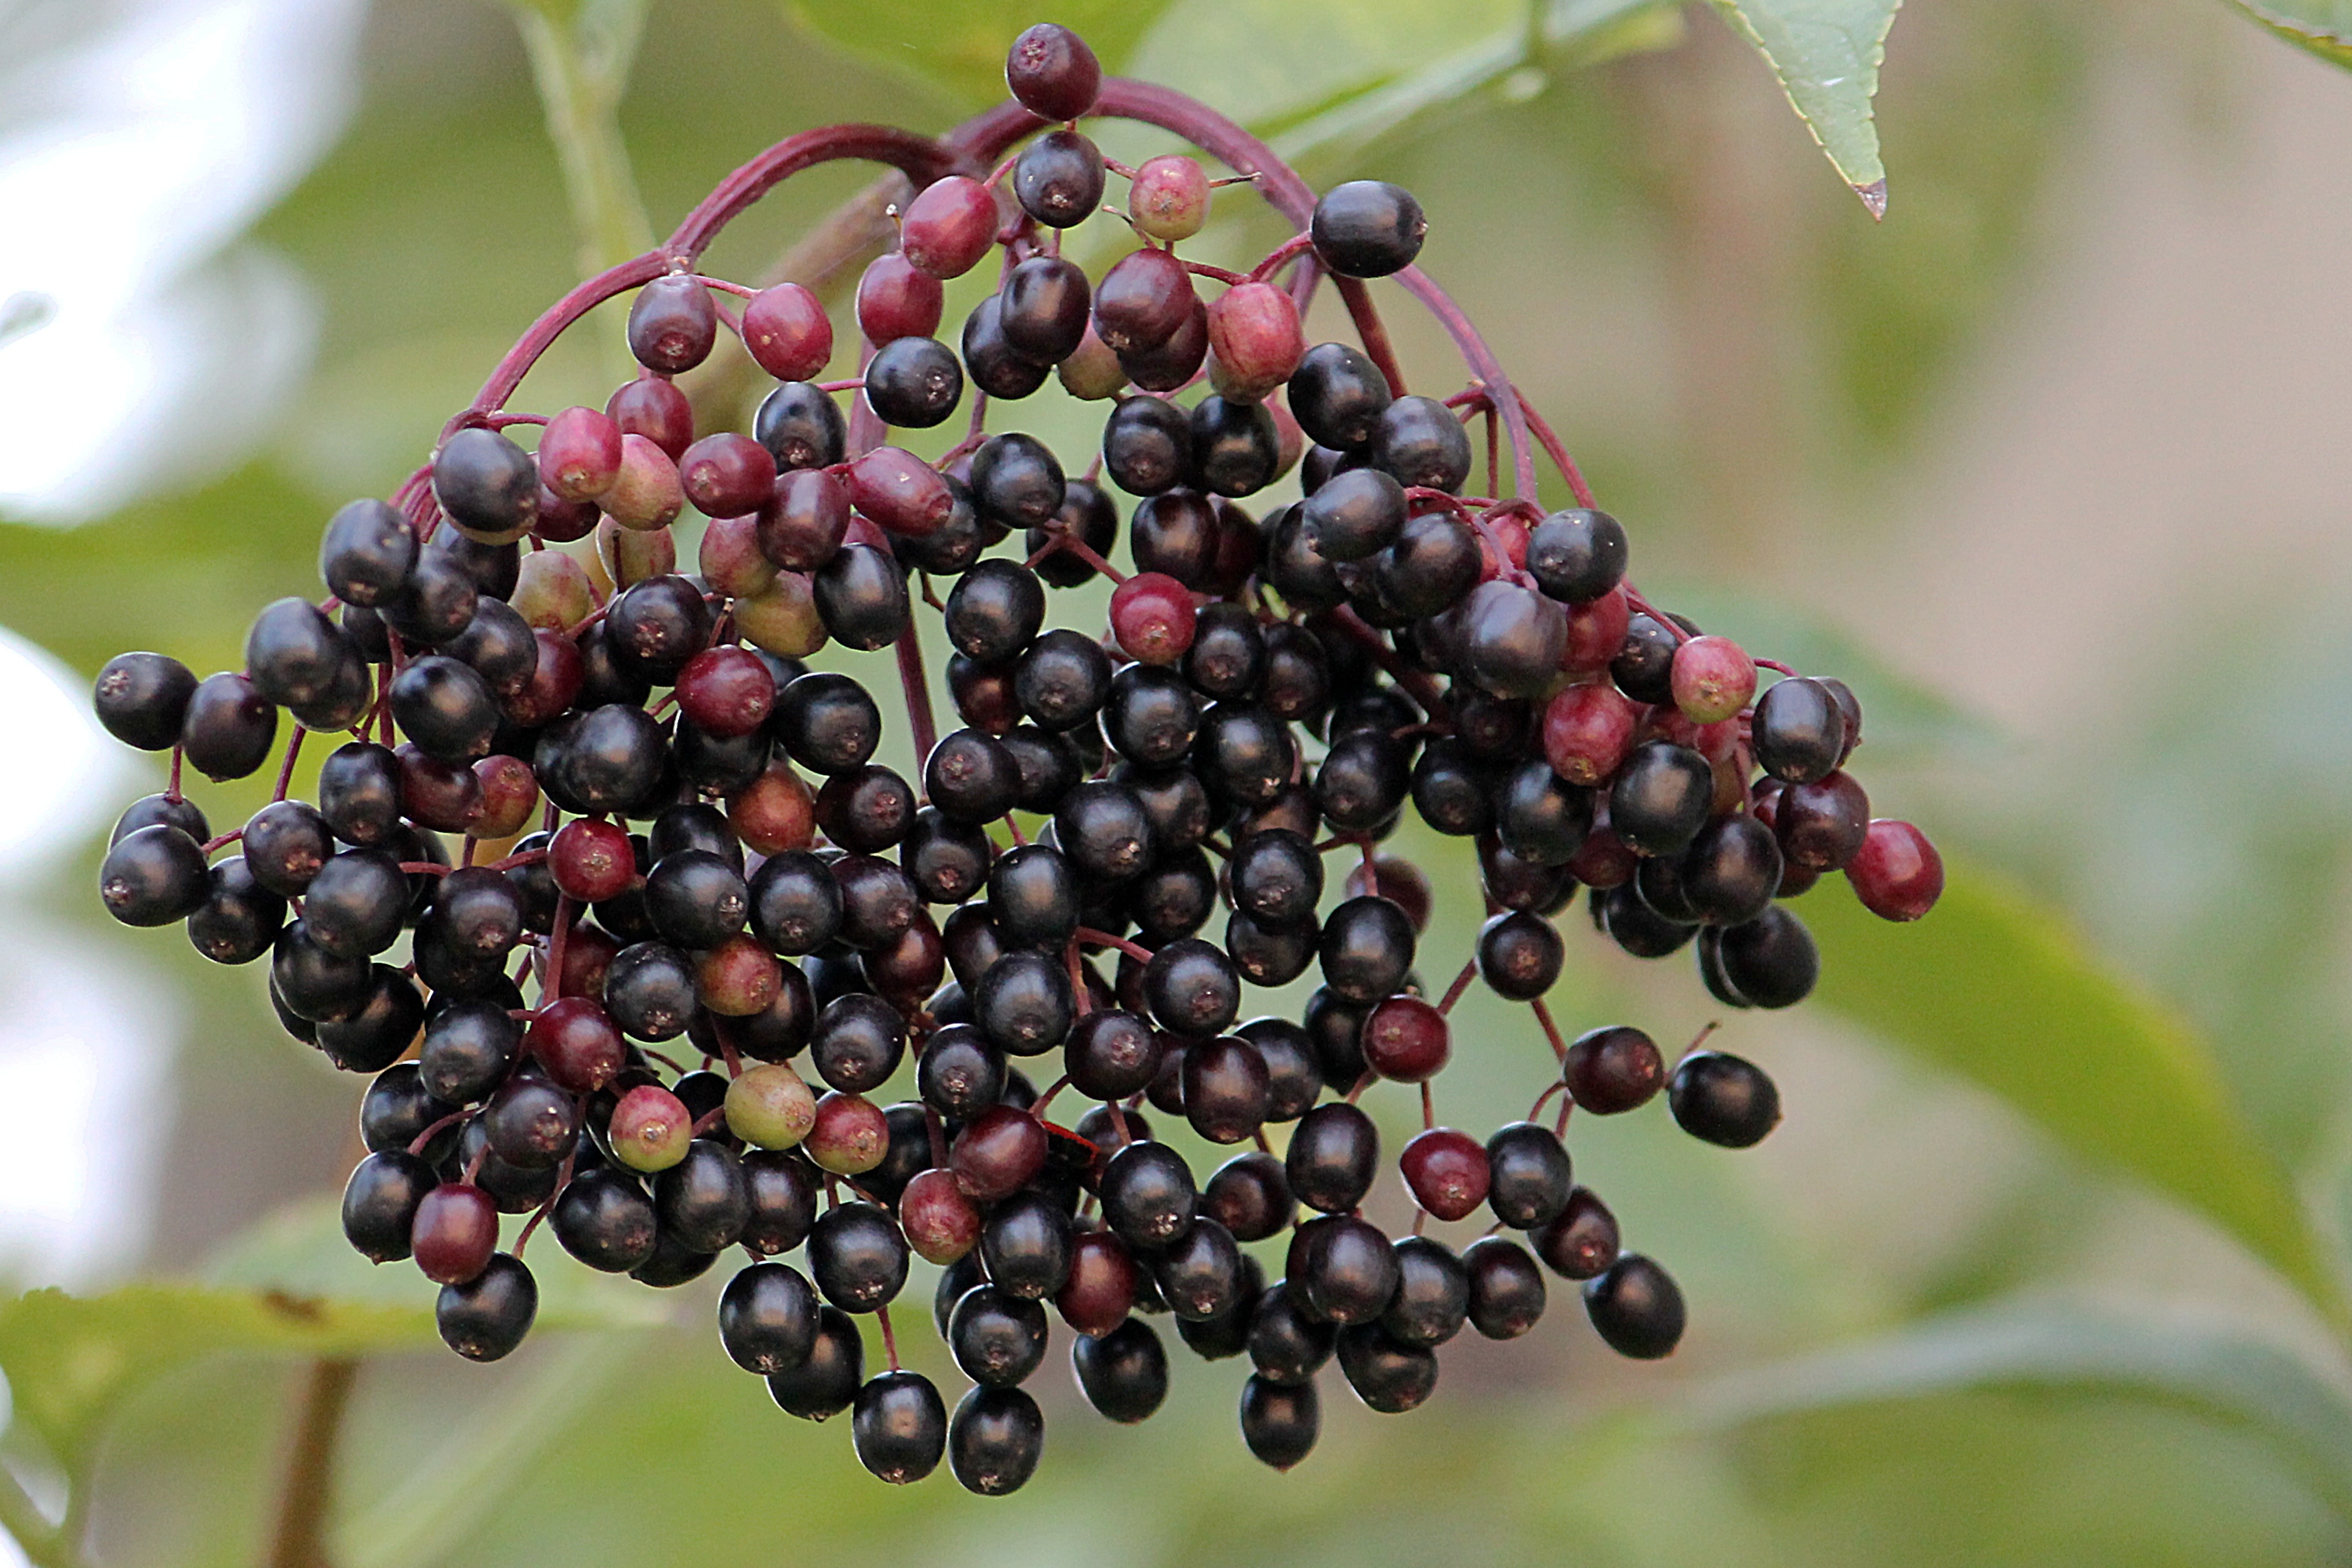
branch, plant, fruit, berry, food, produce, blackberry, elder, berries, shrub, flowering plant, elderberry, bilberry, huckleberry, holder bush, black elderberry, elderberries, chokeberry, land plant, zante currant